Ariane Lopez-Huici

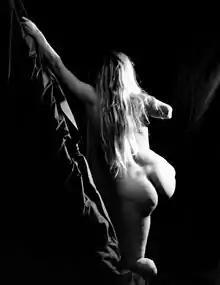
Priscille

In 2010 Lopez-Huici exhibited her series with a handicapped model, "Priscille", in the joint exhibition Ariane Lopez-Huici and Marilia Destot : "The Fragmented Body", at the French Institute Alliance Française in New York. Guy Sorman wrote in the text "Free Bodies" that accompanied the show, "Ariane's photos reveal to us, in all indiscretion, the degree to which we live in an era that represses bodies, even in the West, even as it pretends to liberate them" and she "authorizes us to gaze at Priscille, and to find her beautiful."